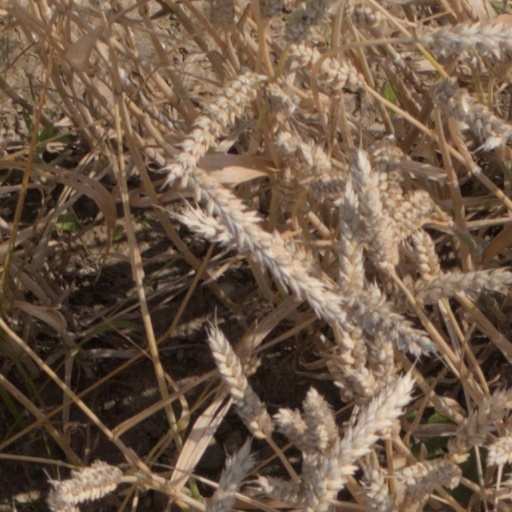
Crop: wheat